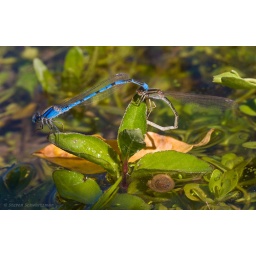
This male and female damselfly are presumably as unaware of the snail beneath the water as it is of them.